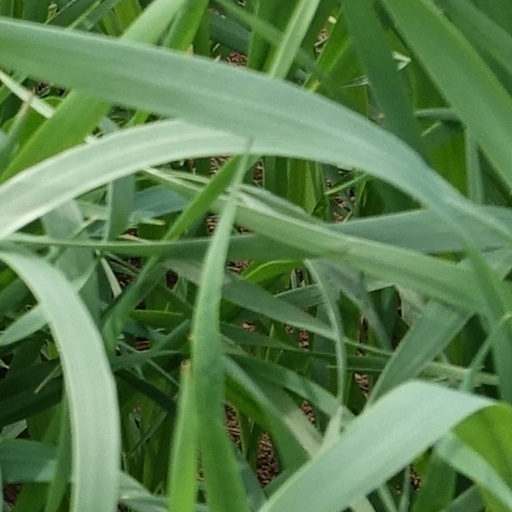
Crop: wheat